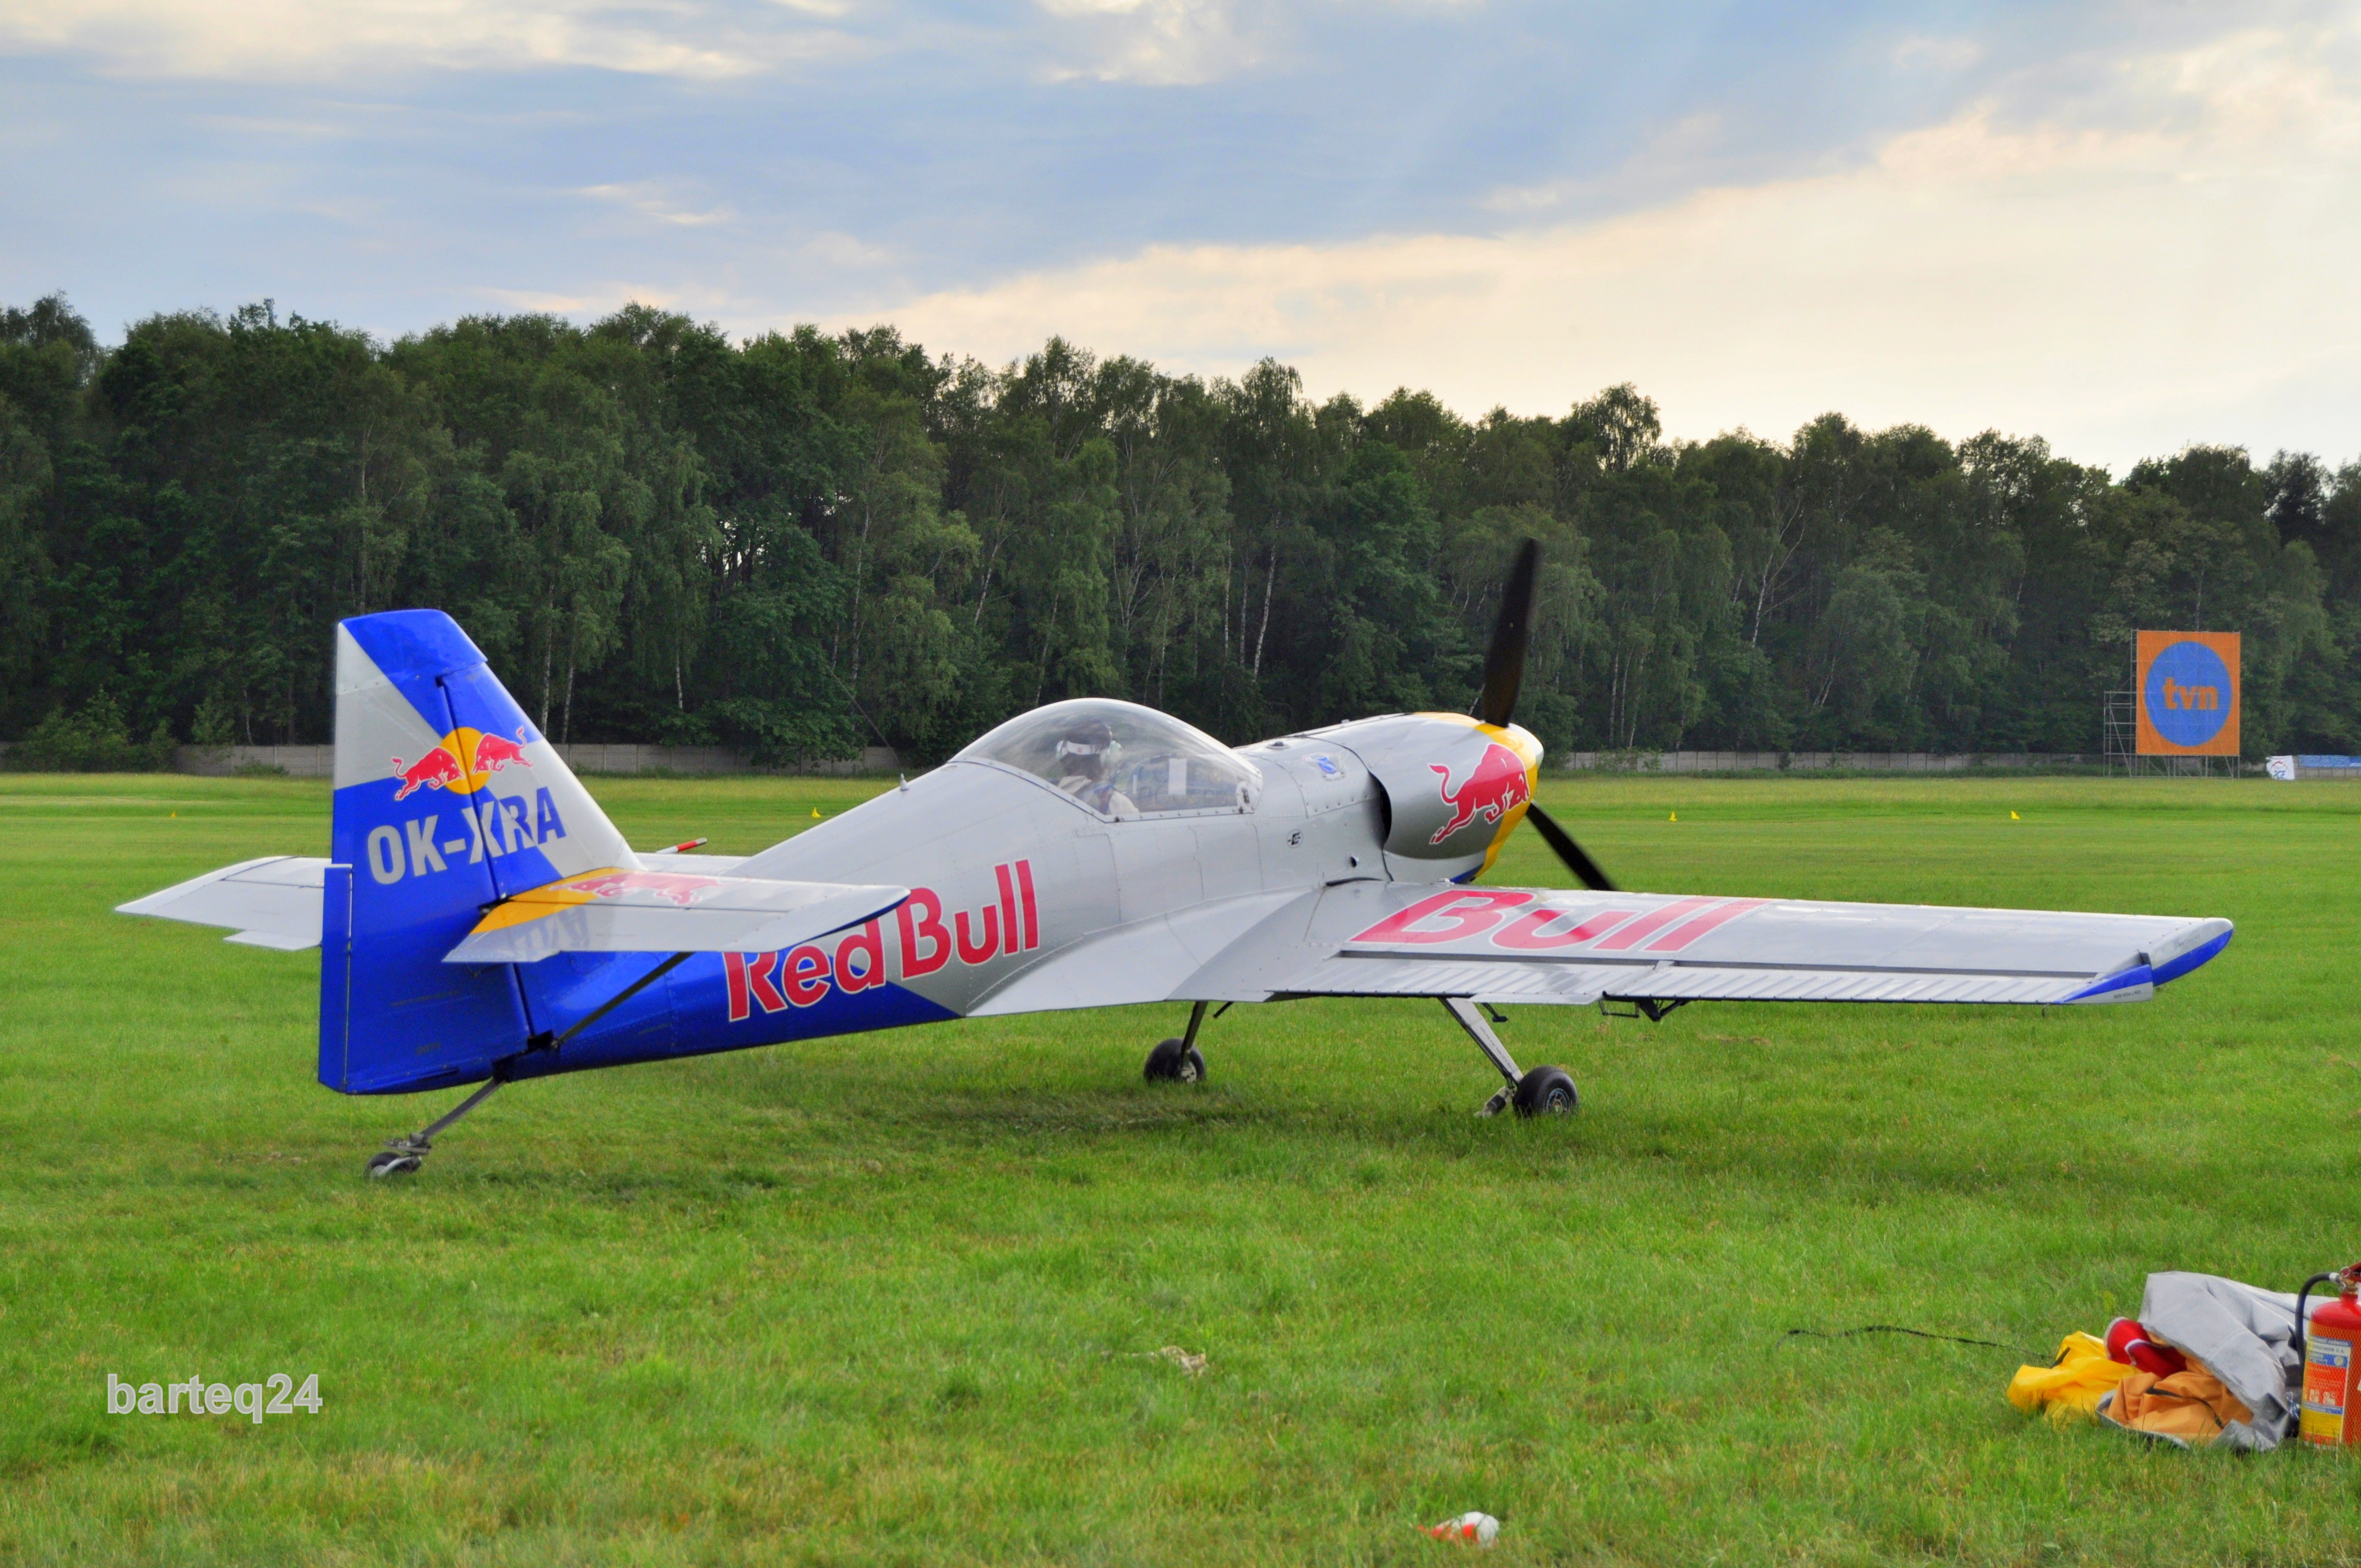
wing, airplane, aircraft, europe, vehicle, aviation, flight, glider, poland, europa, polska, mazovia, mazowsze, zlin, g raszka, pikniklotniczy, theflyingbulls, radkamachova, wi zowna, okxra, z50lx, cn0066, air show, light aircraft, aerobatics, model aircraft, monoplane, atmosphere of earth, general aviation, air racing, propeller driven aircraft, ultralight aviation, radio controlled aircraft